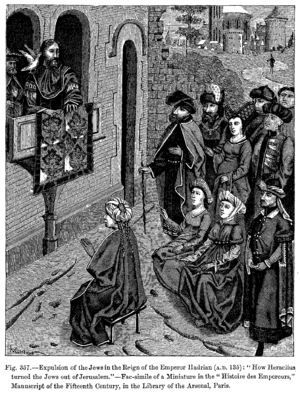
L'histoire des Juifs dans l'Empire romain retrace l'interaction des Juifs et des Romains pendant la période de l'Empire romain. Leurs cultures ont commencé à se chevaucher au cours des siècles précédant l'ère chrétienne. Les Juifs ont migré vers Rome et l'Europe romaine depuis la Terre d'Israël, l'Asie Mineure, Babylone et Alexandrie en réaction aux difficultés économiques et à la guerre incessante sur la terre d'Israël entre les empires ptolémaïque et séleucide. À Rome, les communautés juives jouissaient de privilèges et prospéraient économiquement, devenant une partie importante de la population de l'Empire.